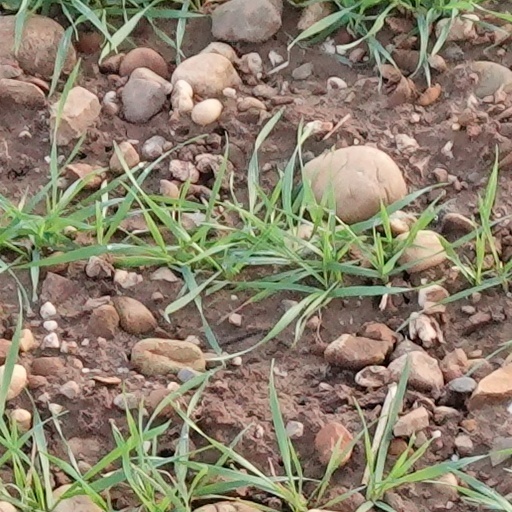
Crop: wheat